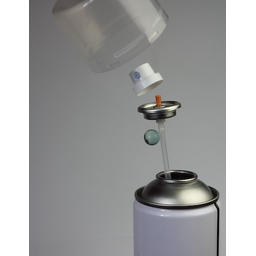
Label: metal